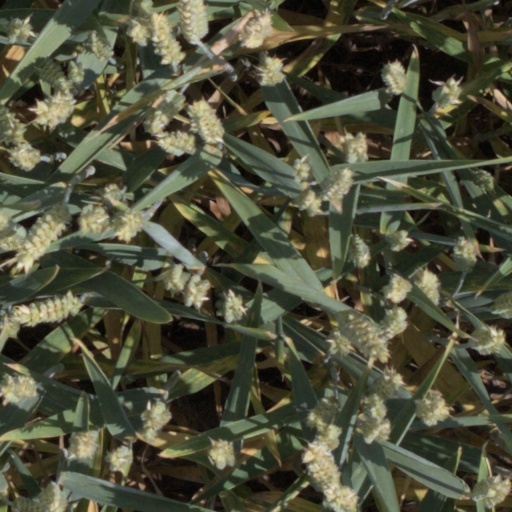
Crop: wheat